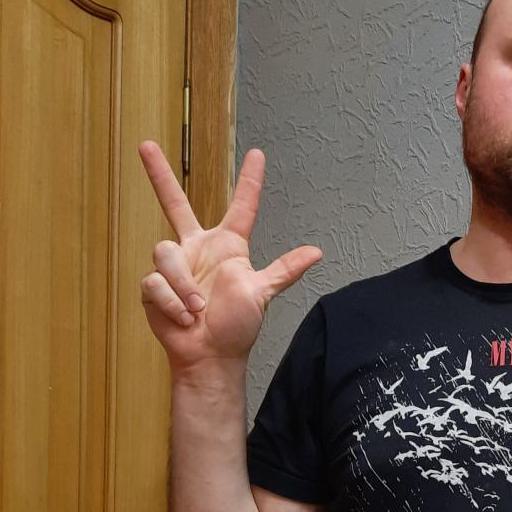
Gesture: three2